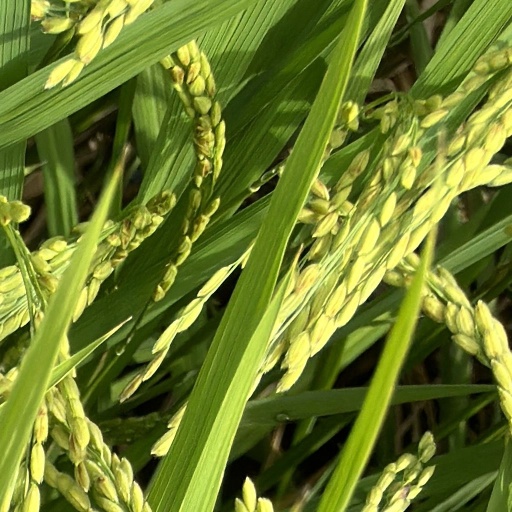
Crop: rice